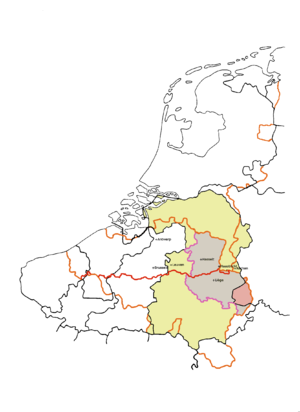
Langue véhiculaire du diocèse médiéval de Liège, héritier de la Cité des Tongres, le wallon reste jusqu'au début du XXᵉ siècle la langue parlée par la majorité de la population de la Belgique romane, car le français y est seulement la langue des lettrés et des classes supérieures. Le bilinguisme wallon-français est alors une réalité, que ce soit dans le monde professionnel ou dans le monde politique. Dans la sidérurgie et à la mine, le wallon est souvent la langue utilisée pour la formation des ouvriers et dans de nombreuses communes, les conseils communaux se font souvent dans les deux langues. La littérature wallonne a connu son « âge d'or », à la fin du XIXᵉ siècle.
La chronologie de l'Histoire de la Wallonie donne des clés pour mieux comprendre l'histoire de la Wallonie, l'histoire des peuples qui ont vécu ou vivent dans l'actuelle Wallonie.
La Civitas Tungrorum ou cité des Tongres était un municipium - cellule administrative et religieuse de l'Empire romain - constitué dans la période finale sur le territoire des Germains cisrhénans. Son chef-lieu était Atuatuca Tungrorum. En 89, à la formation de la province de Germanie inférieure, elle fut fixée dans cette province, qui était auparavant incluse dans la Gaule belgique.
Le diocèse de Liège est le diocèse le plus ancien de Belgique. L'évêque actuel est Jean-Pierre Delville.
L'histoire de la Wallonie peut être divisée en trois chapitres :
L’art mosan est un art roman d'influence carolingienne et ottonienne de la vallée de la Meuse, actif du XIᵉ au XIIIᵉ siècles. La région mosane correspond aux frontières de l'ancien diocèse de Liège qui s'étendait principalement dans le territoire de l'actuelle Belgique, mais également sur une partie de la France, des Pays-Bas et de l'Allemagne.
Le wallon est une langue d'oïl parlée en Belgique, en France et, très résiduellement, dans la partie nord-est de l'État américain du Wisconsin. Elle est reconnue comme langue régionale endogène par la Communauté française de Belgique, au sein de laquelle elle est la plus importante des langues romanes endogènes pour ce qui est de la superficie et de la population.
Au XIIᵉ et XIIIᵉ siècles, la région wallonne faisait partie du Saint-Empire romain germanique et cette région comprenait les duchés de Brabant et de Limbourg ainsi que la principauté épiscopale de Liège et une partie du comté de Luxembourg au Sud-Est. Sa partie Nord-Ouest qui correspondait au comté de Hainaut fut rattachée pendant près de 90 ans au comté de Flandre et était alors vassale du royaume de France. Initialement ces commanderies faisaient toutes partie de la province templière de France qui s'étendait jusqu'aux Pays-Bas mais à partir du milieu du XIIIᵉ siècle, il paraît nécessaire de faire la distinction entre les commanderies comme Saint-Léger qui dépendaient de la province de France et celles qui se sont rattachées à la province d'Allemagne nouvellement créée.